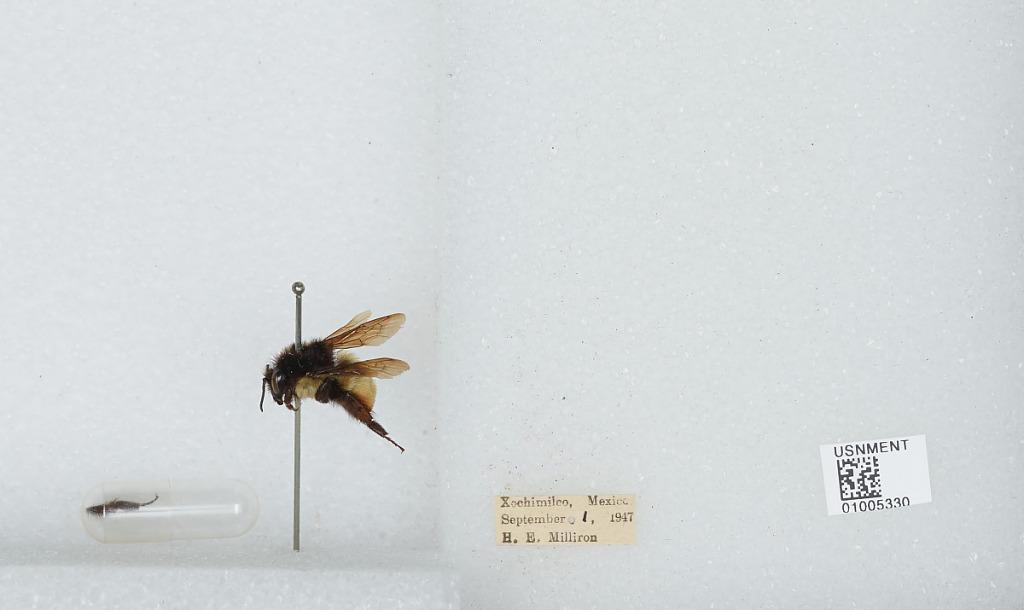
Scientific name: Bombus (Pyrobombus) ephippiatus (Say)
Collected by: Milliron
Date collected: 1947-9-1
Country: Mexico
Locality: Xochimilco
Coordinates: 19.275, -99.1389